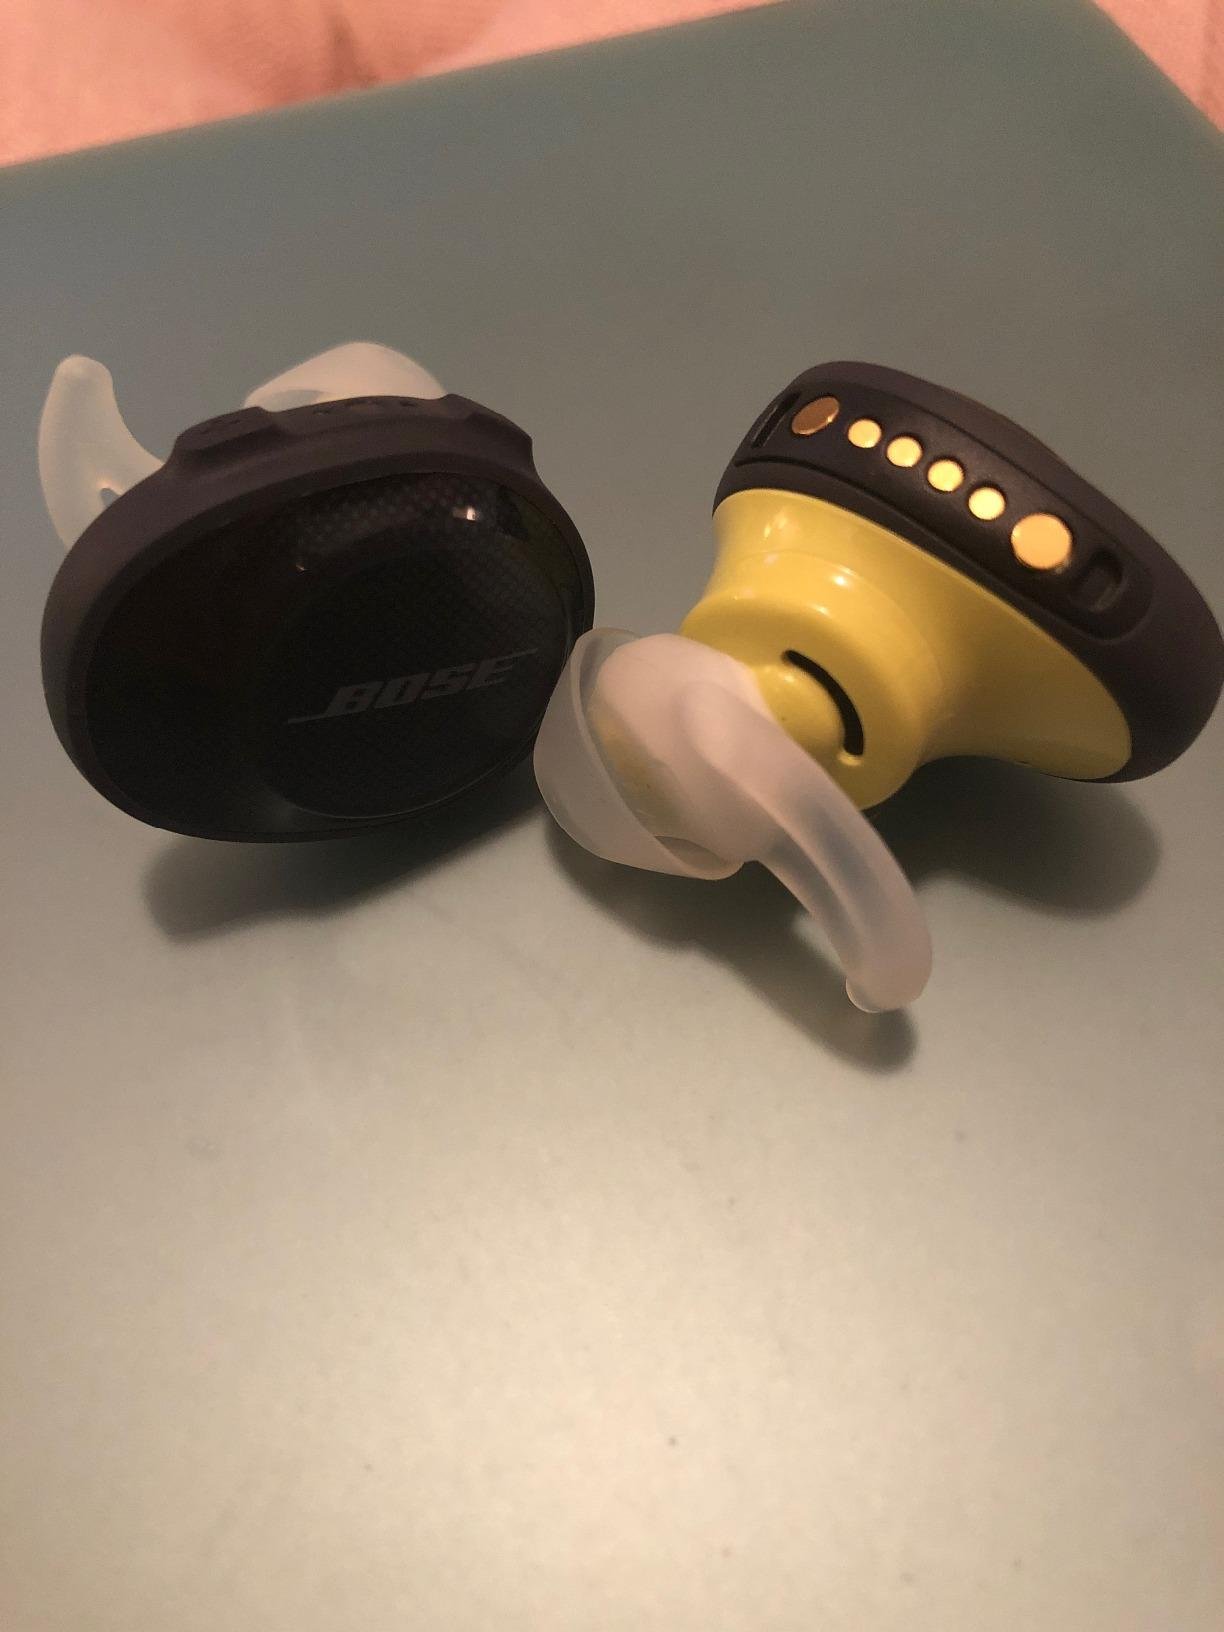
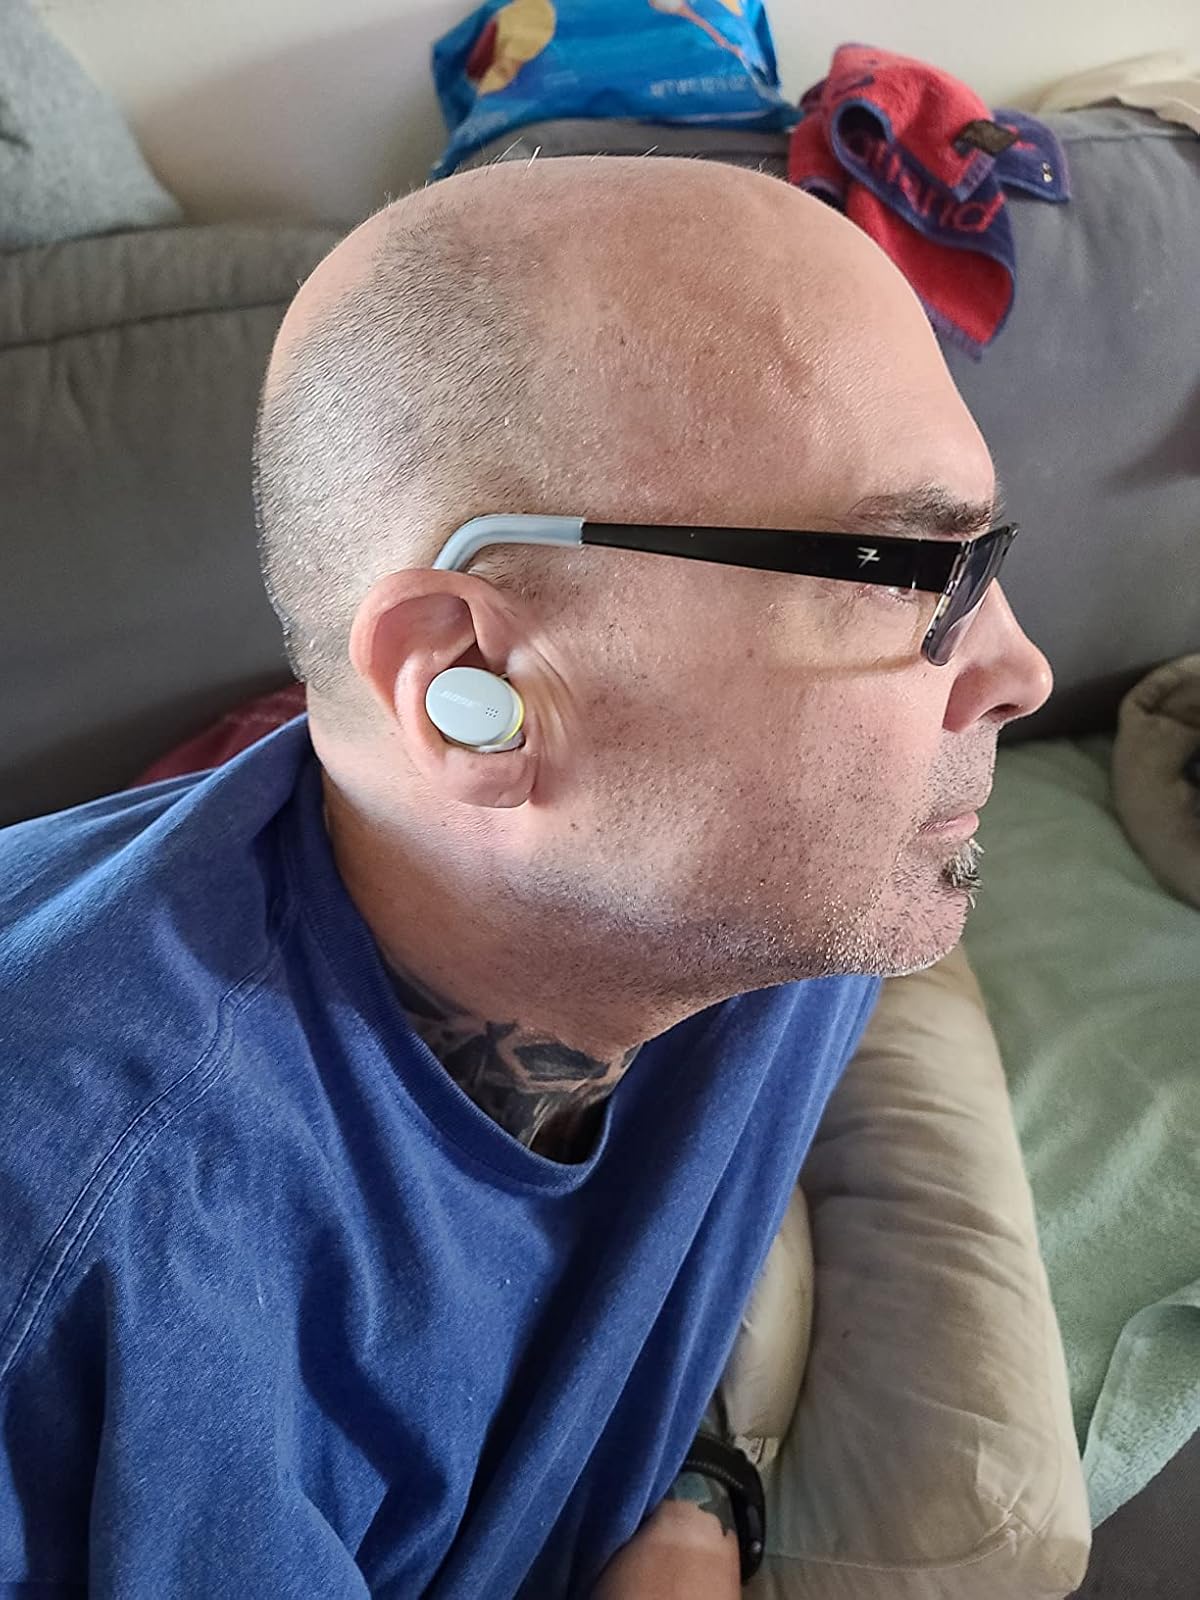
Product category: earbuds
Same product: no